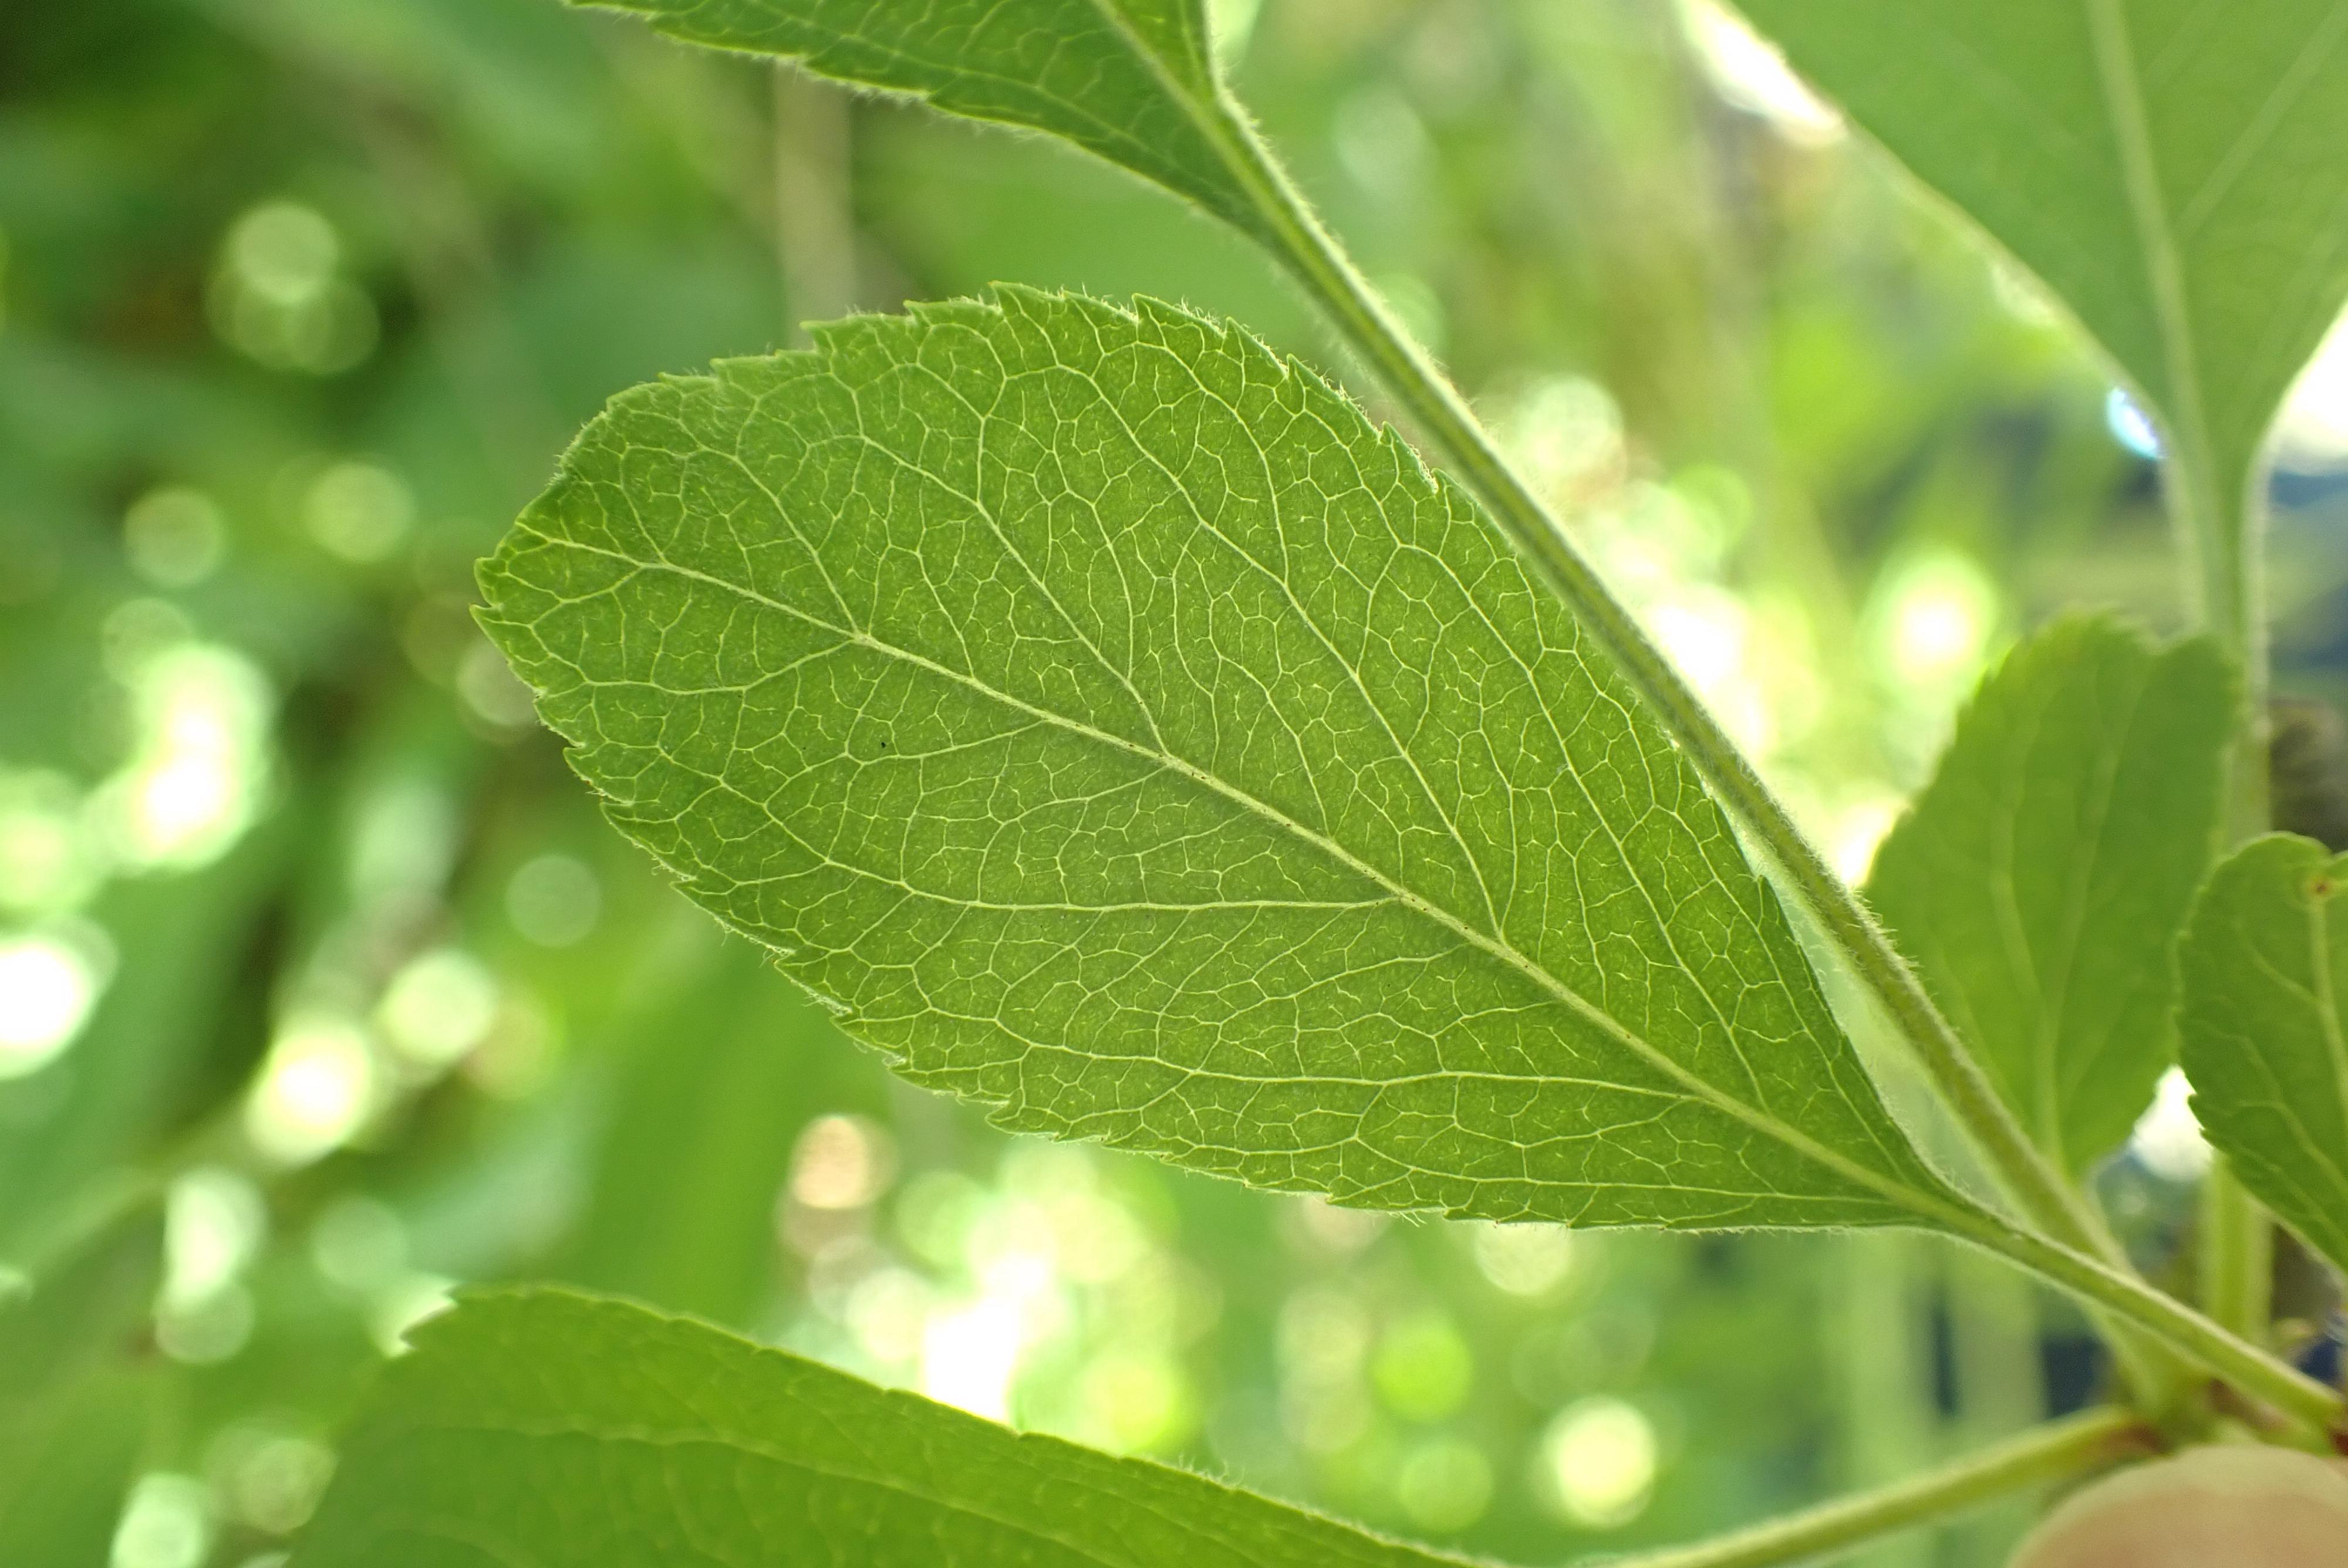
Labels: healthy